Sky position (RA, Dec in degrees): 38.623, -0.006413
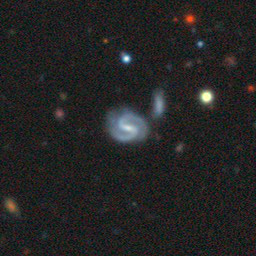
Galaxy morphology: Barred Spiral Galaxies